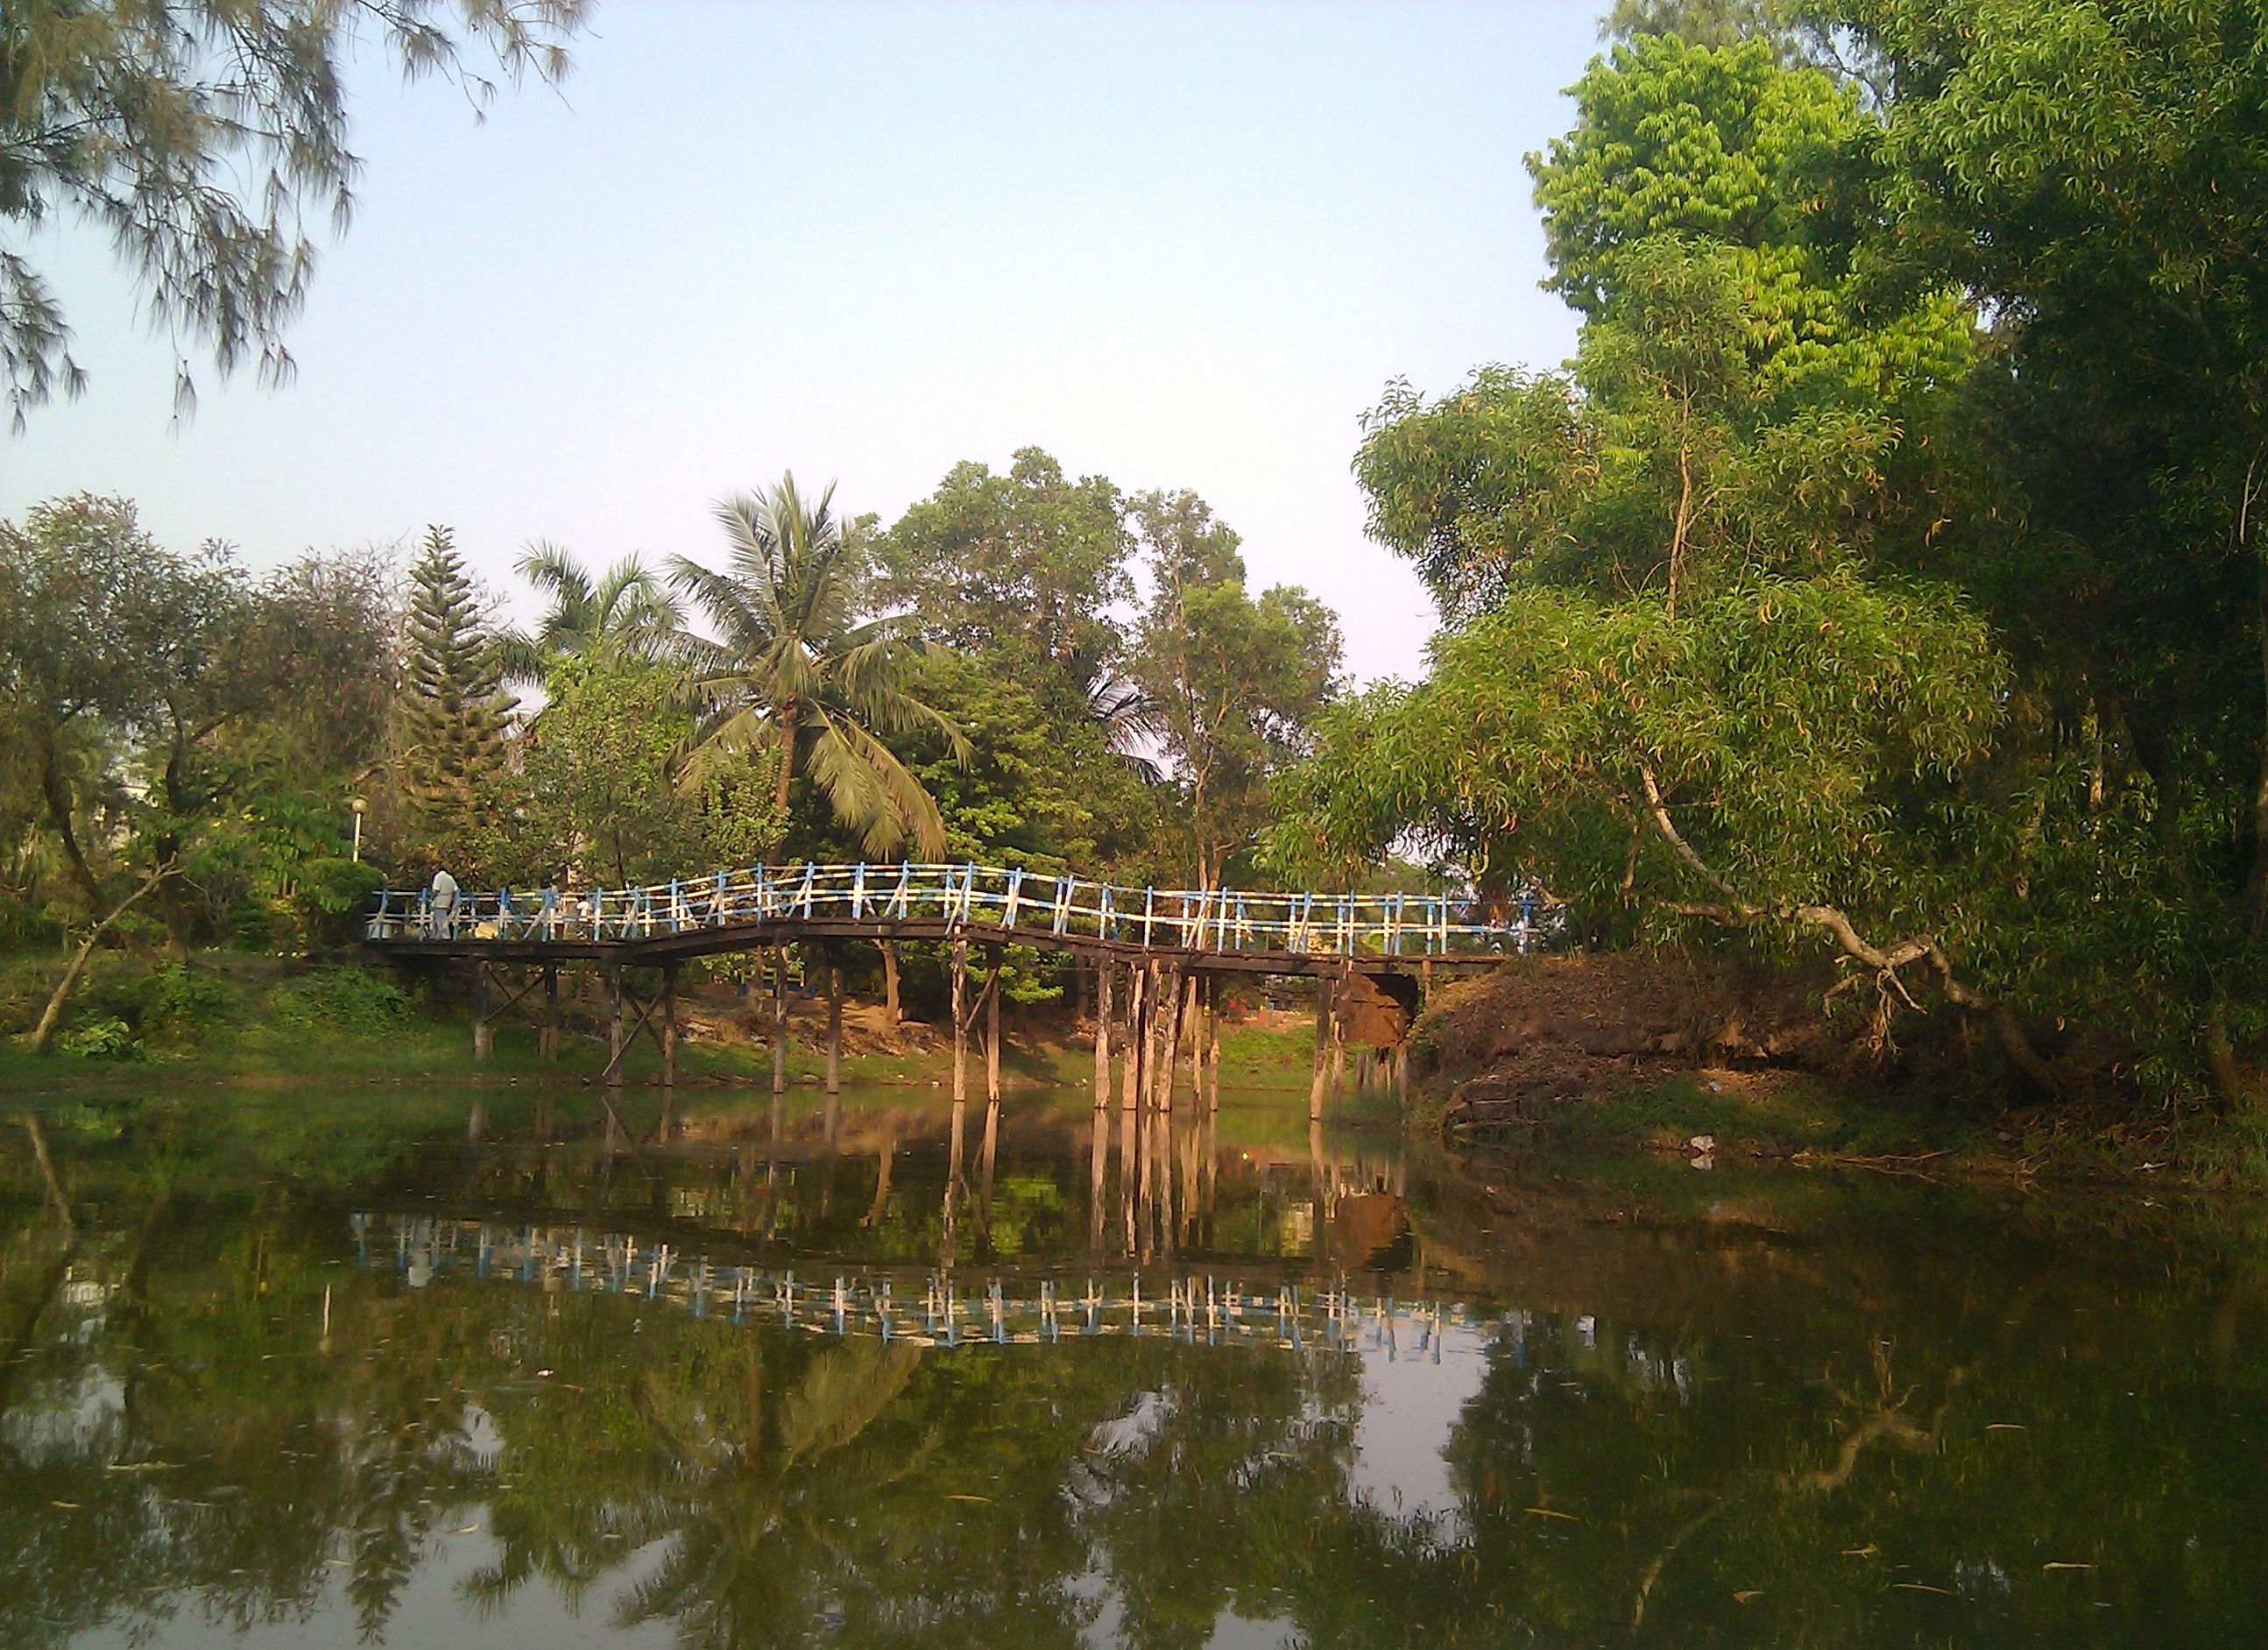
tree, water, nature, forest, sky, bridge, lake, river, canal, pond, reflection, park, garden, waterway, body of water, trees, woods, outside, clouds, wooden, wetland, reflections, beautiful, india, fish pond, bayou